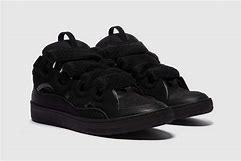
Brand: Lanvin
Model: Curb